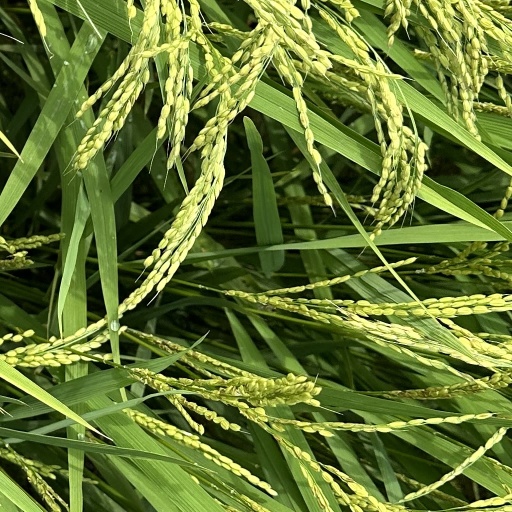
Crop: rice